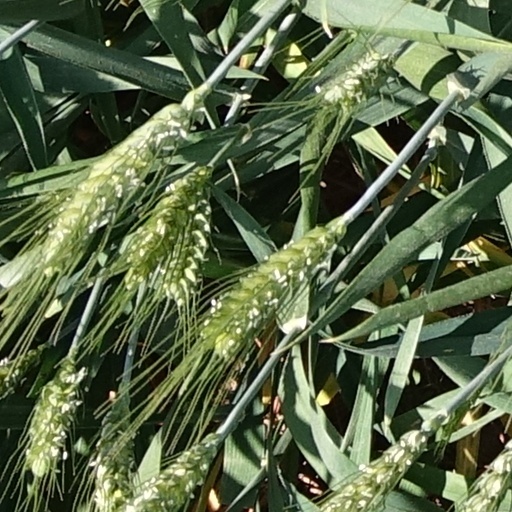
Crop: wheat